Clarendon (typeface)

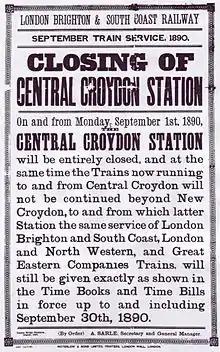
Clarendon-style type on the body text of an 1890 poster

Besley registered the typeface in 1845 under Britain's Ornamental Designs Act 1842 (5 & 6 Vict. c. 100). The patent expired three years later, and other foundries quickly copied it. Besley was nonetheless successful in business, and became the Lord Mayor of London in 1869. Theodore De Vinne, a printer who wrote several influential textbooks on typography in the late nineteenth century, wrote that its name was a reference to the Clarendon Press in Oxford (now part of Oxford University Press), who he claimed immediately used it for dictionaries, although later authors have expressed doubt about this.